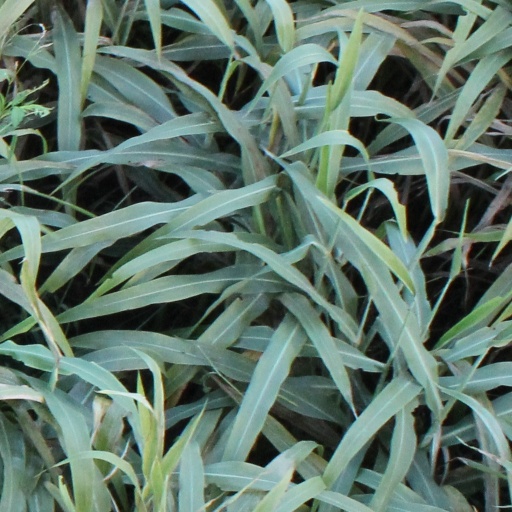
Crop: sorghum